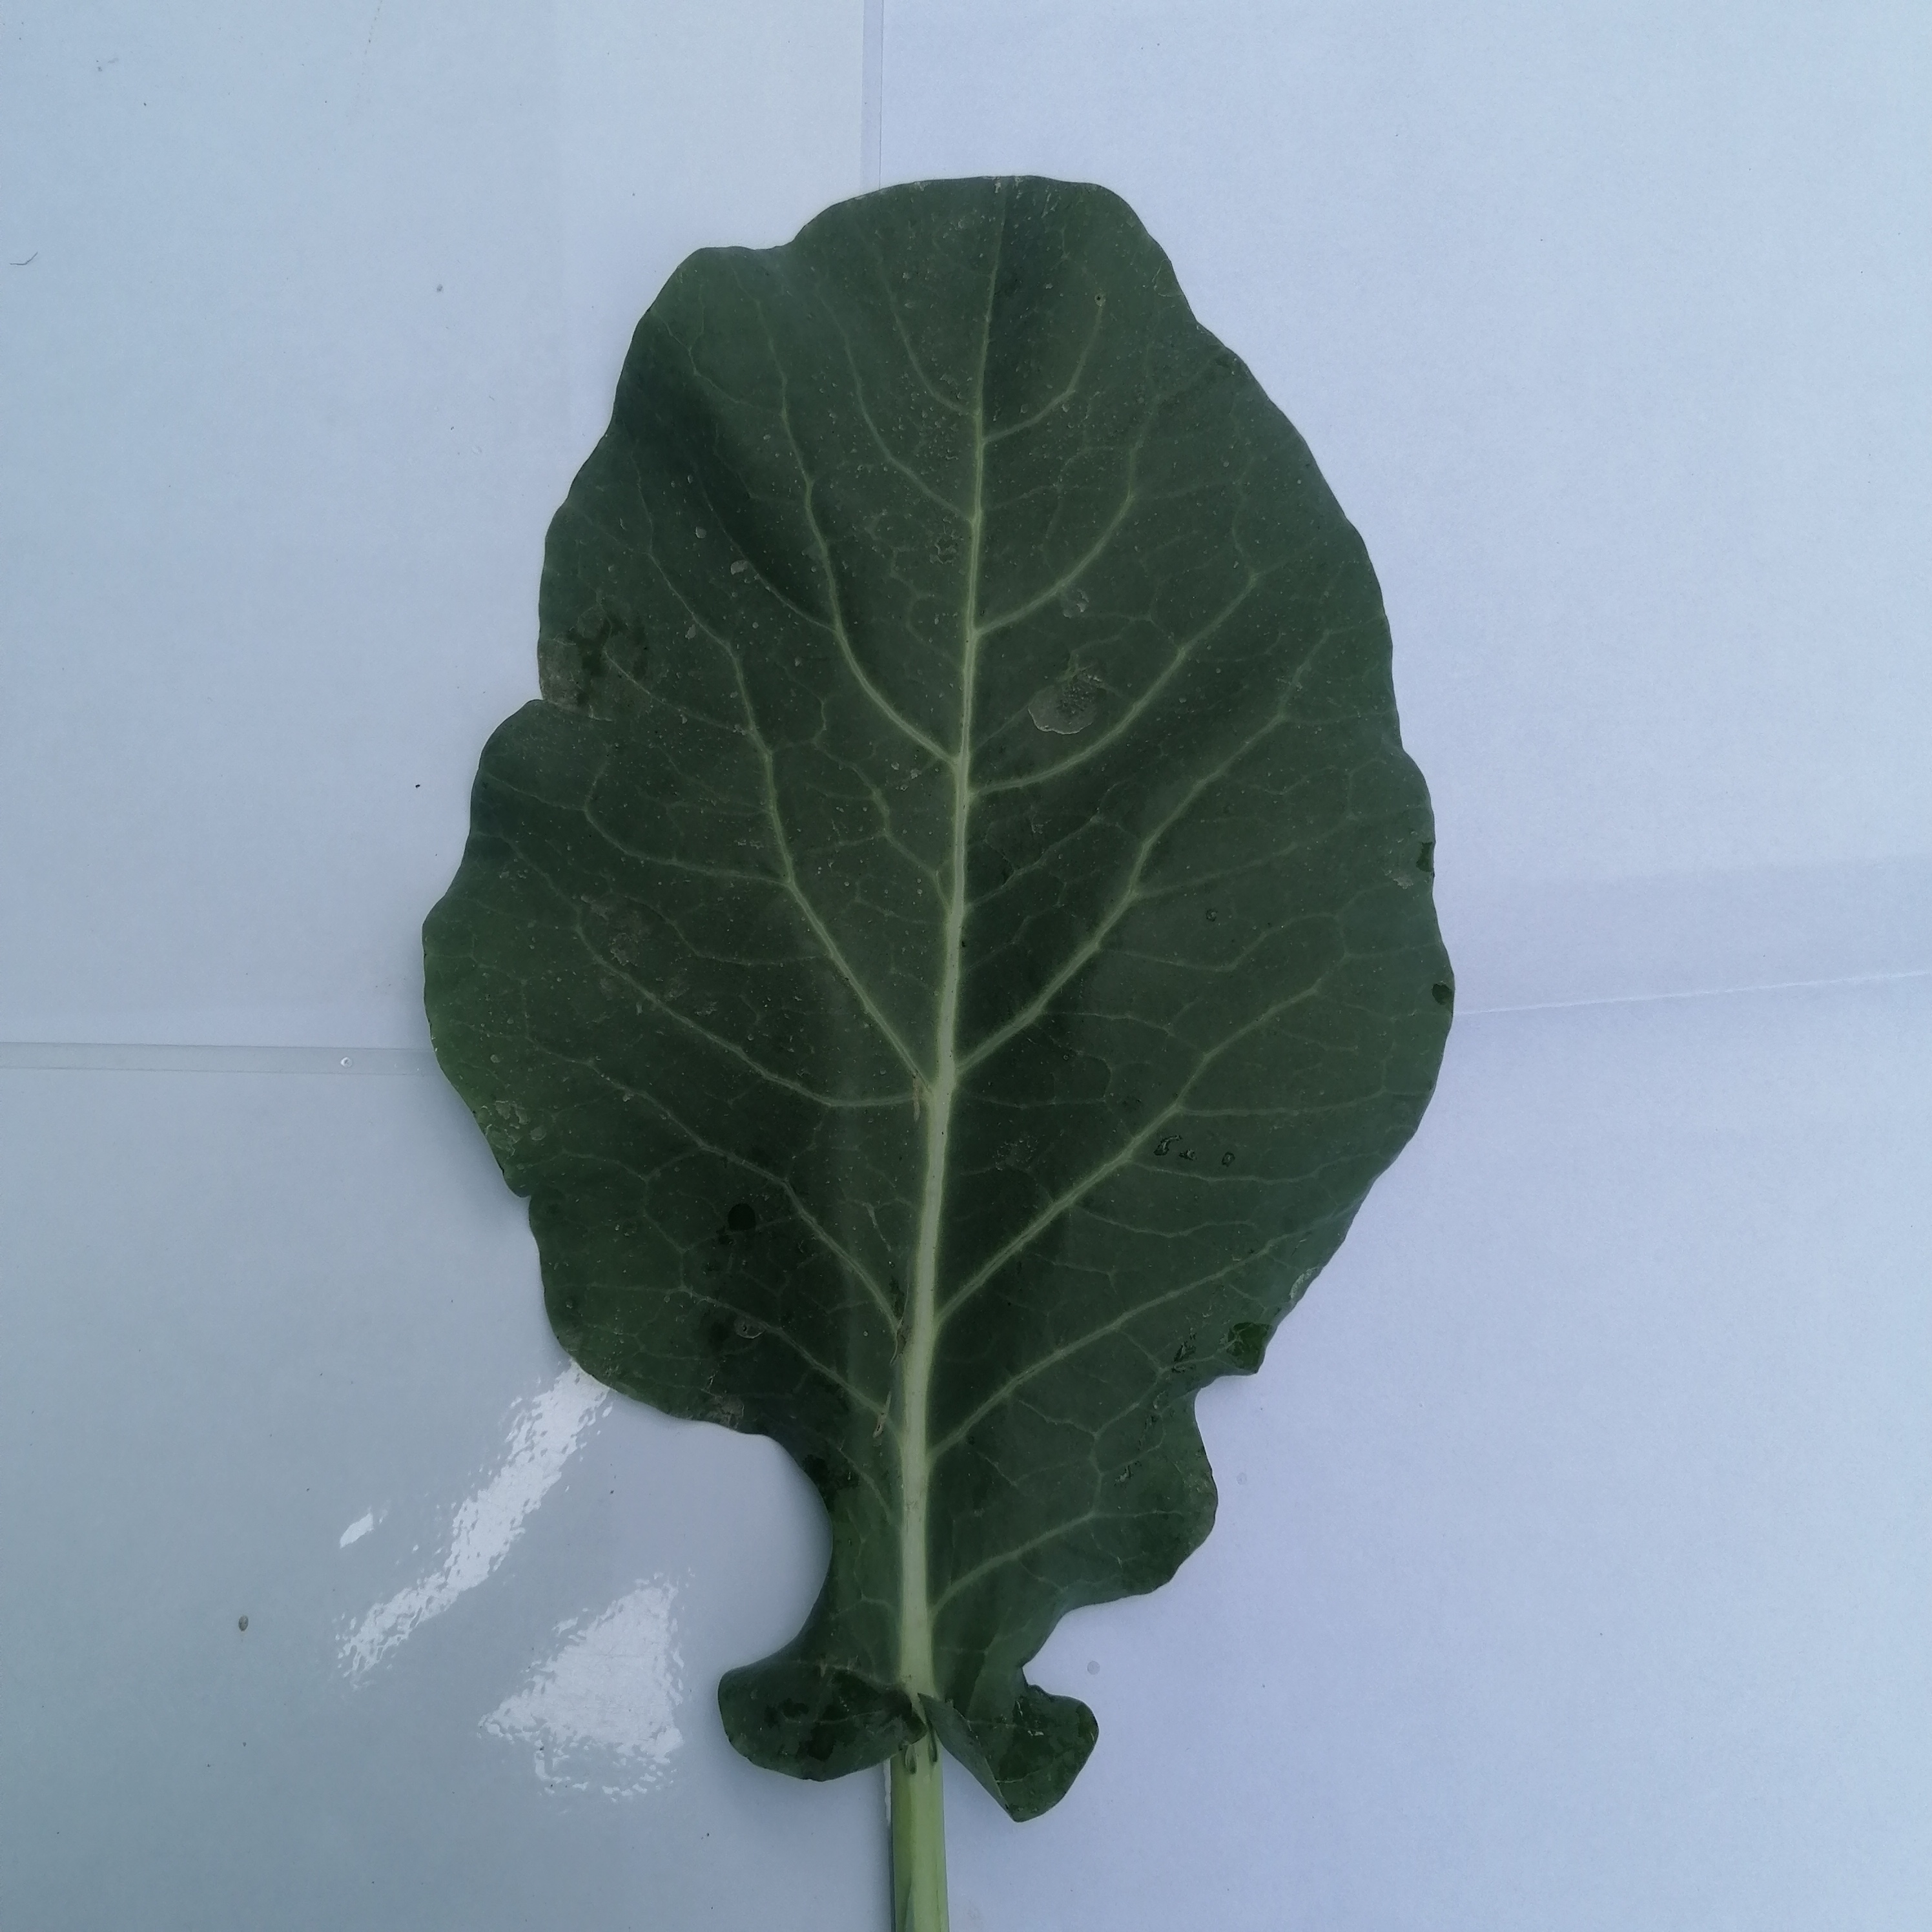
Label: Healthy